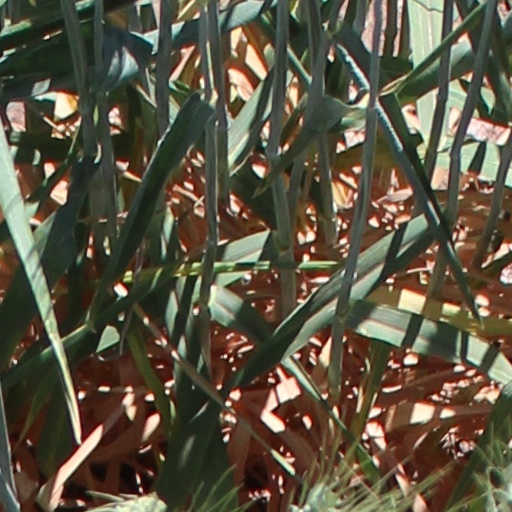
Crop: wheat